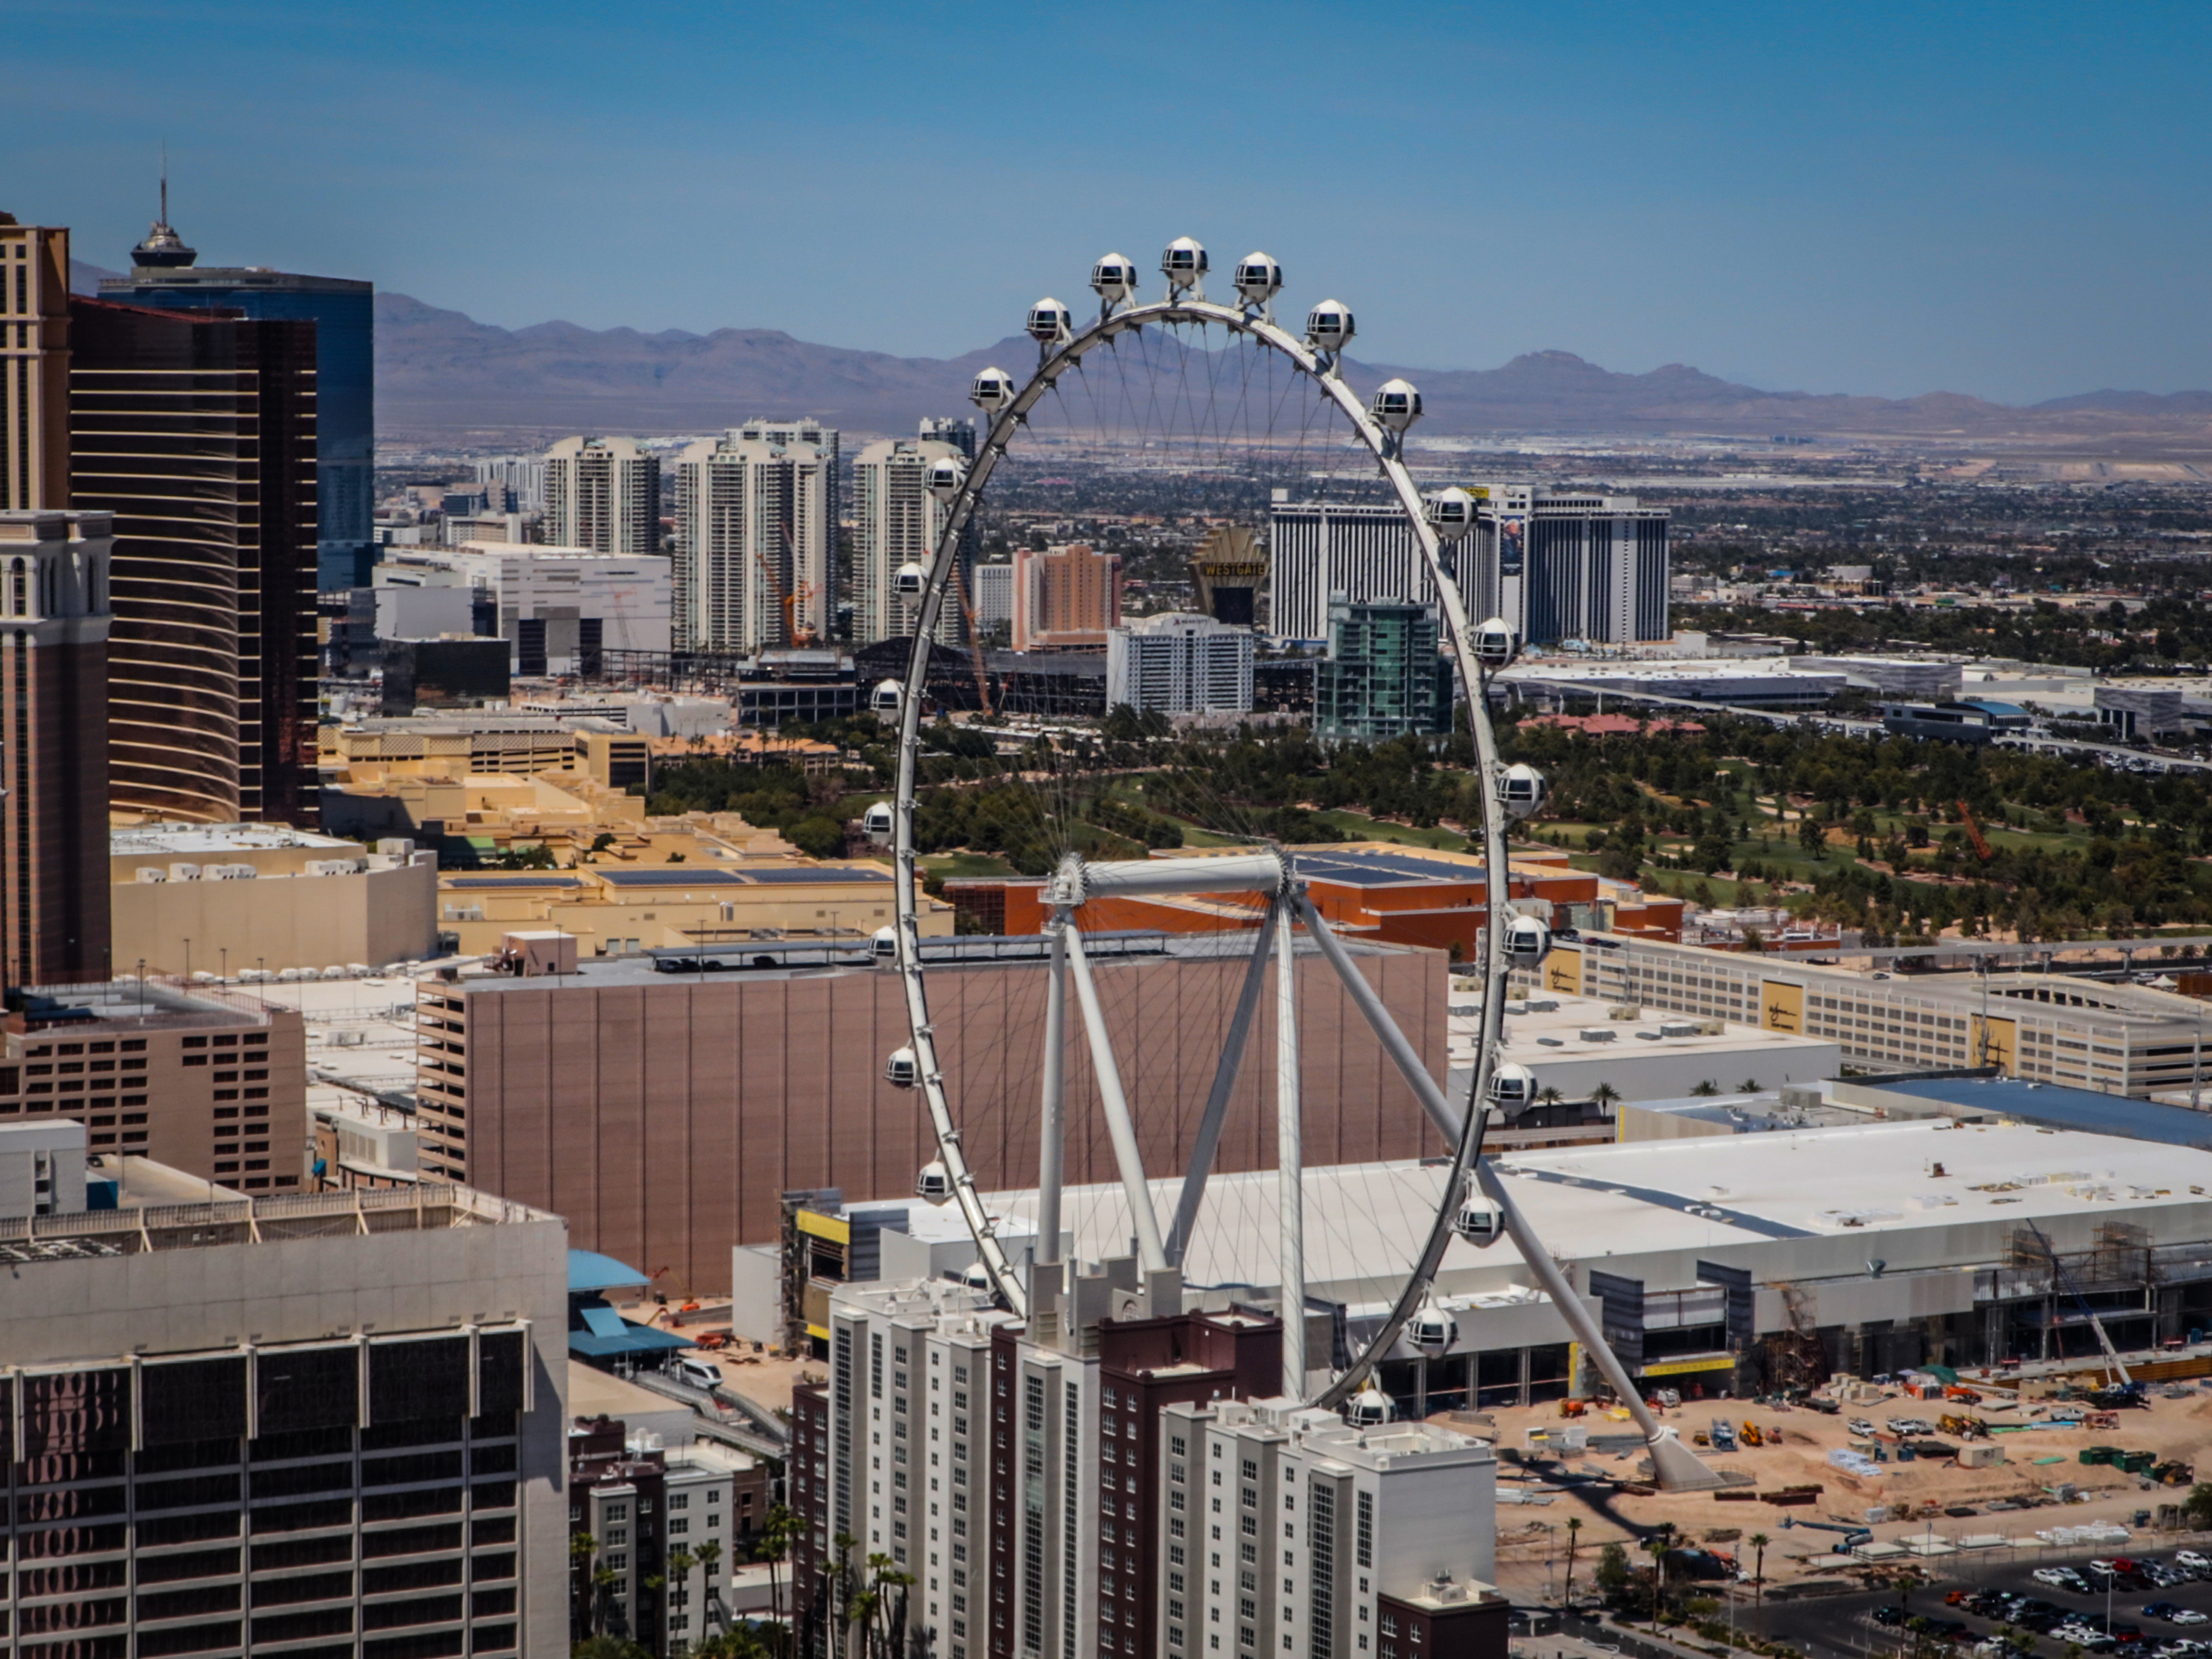
las vegas, urban area, metropolitan area, city, sky, downtown, cityscape, landmark, ferris wheel, architecture, human settlement, daytime, town, skyline, tourist attraction, metropolis, construction, skyscraper, sport venue, real estate, building, neighbourhood, residential area, tower block, recreation, crane, stadium, condominium, mixed use, tourism, vacation, amusement park, vehicle, roof, urban design, world